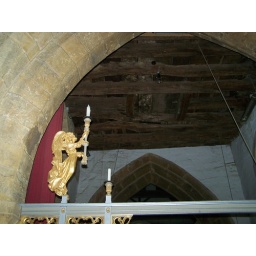
Candle holding angel by the tower roof